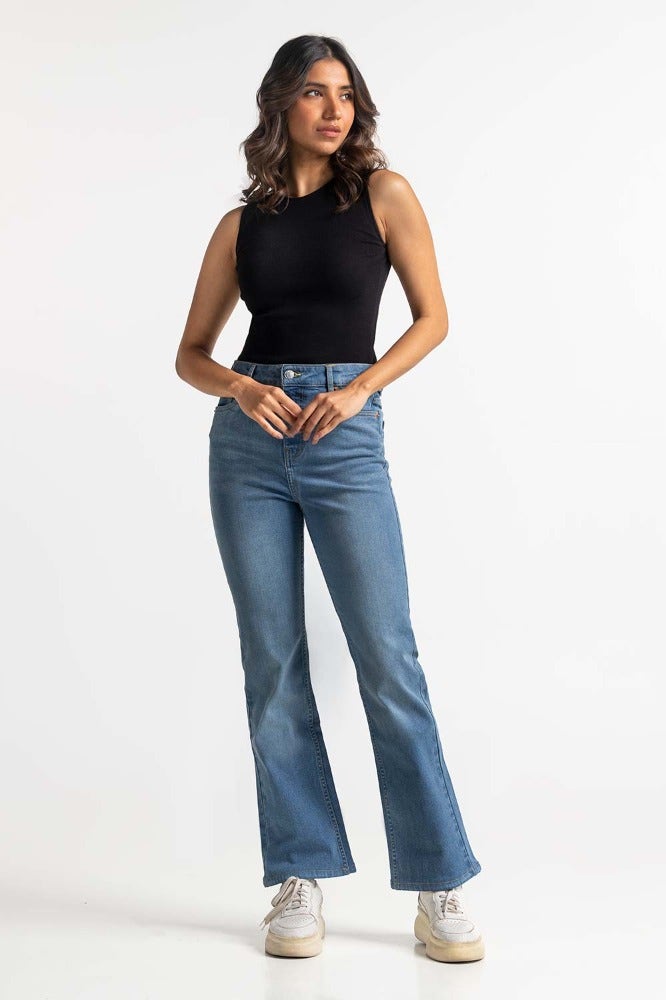
blue jay high waist flare jeans